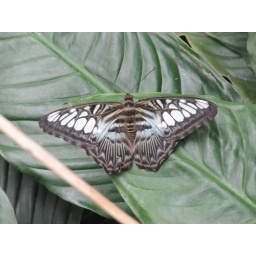
in the butterfly house in the park